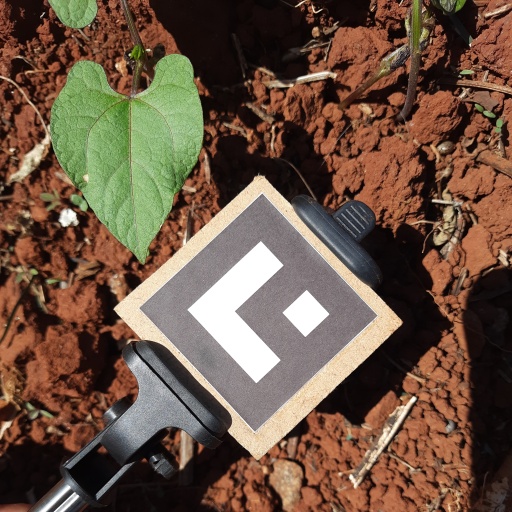
Observations: wavy surface, no eating holes, under sunlight